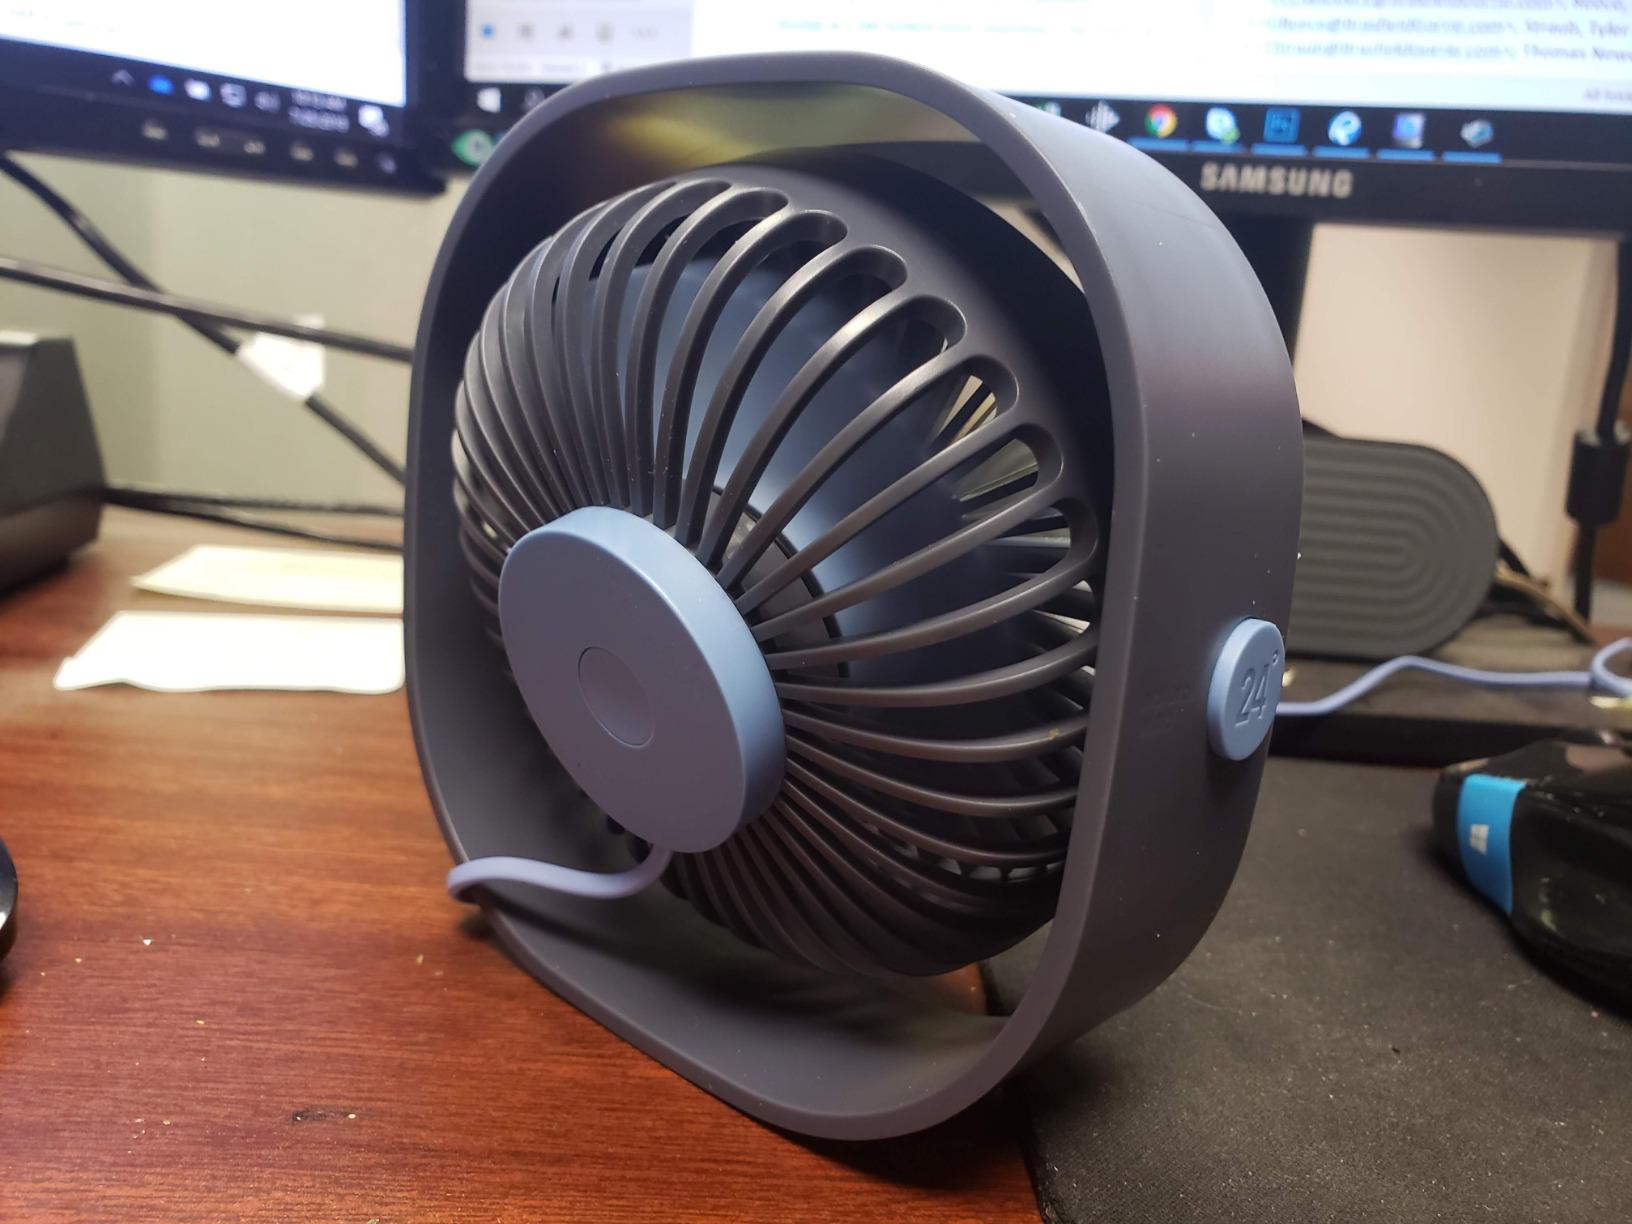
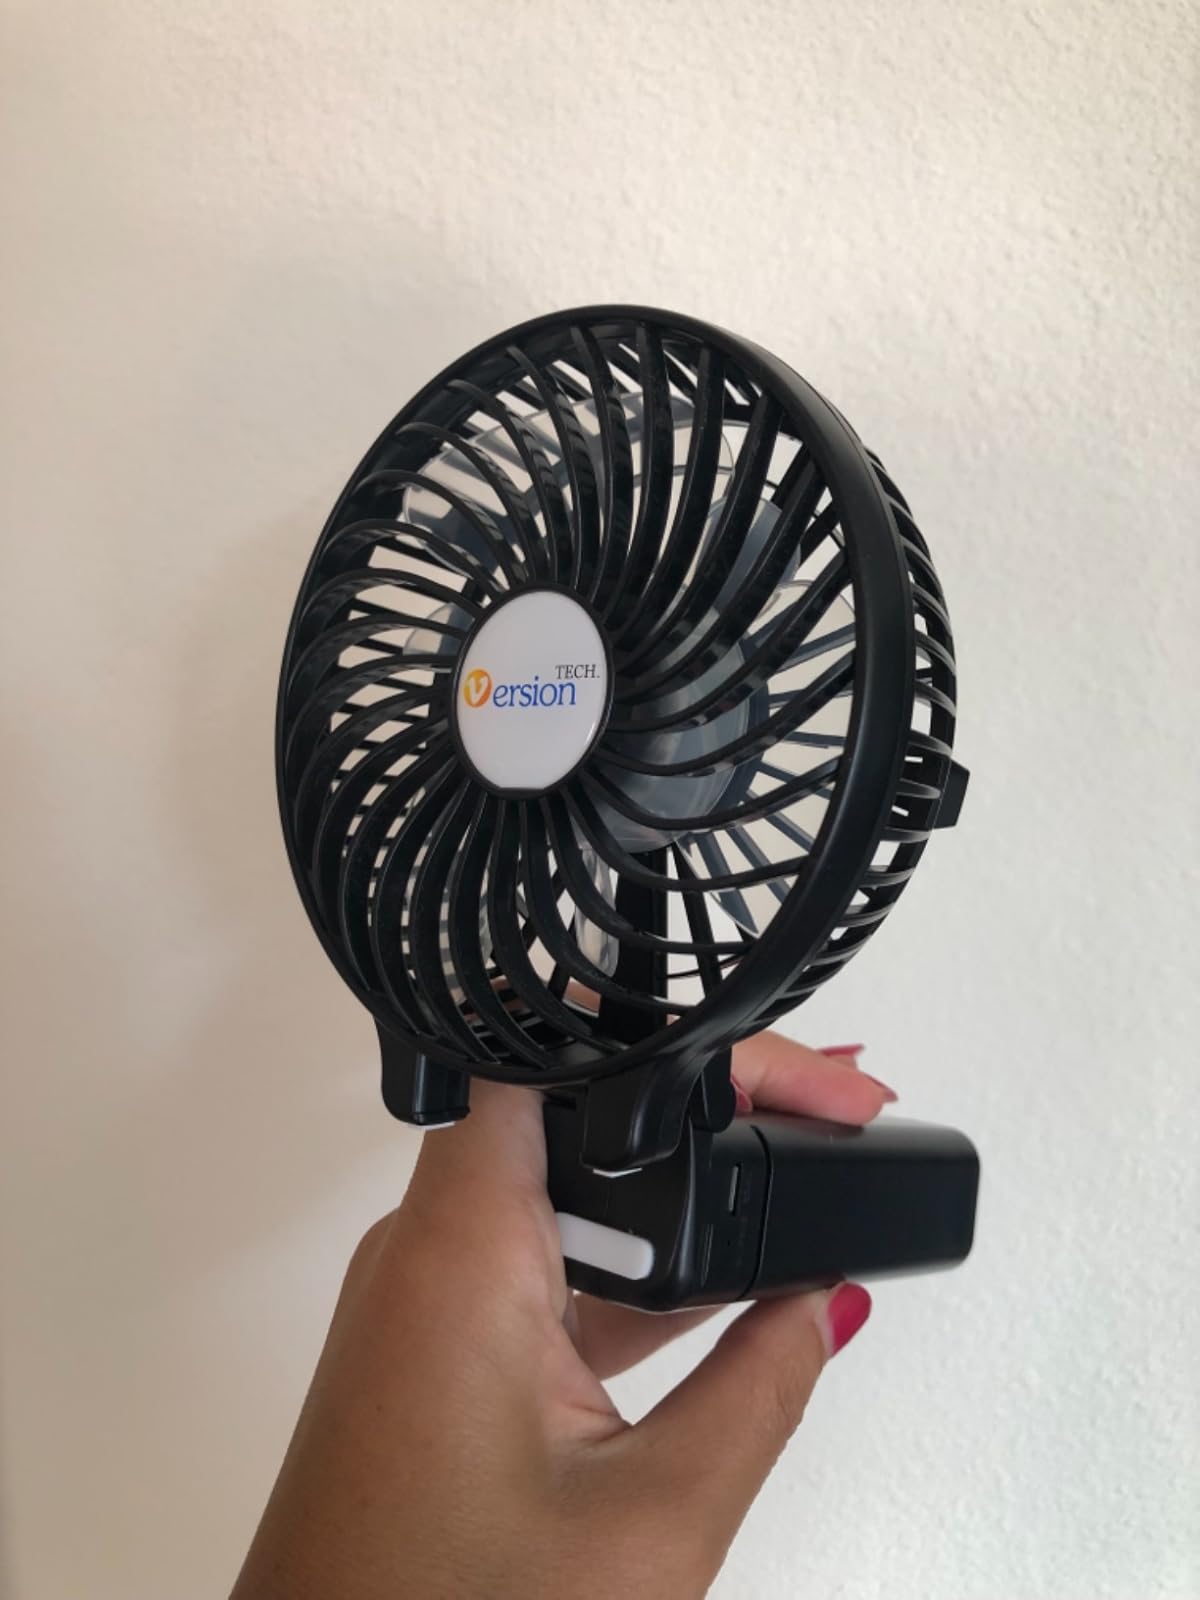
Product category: fan
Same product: no